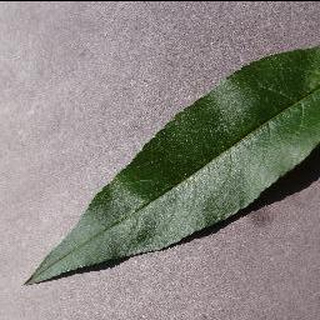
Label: healthy_peach